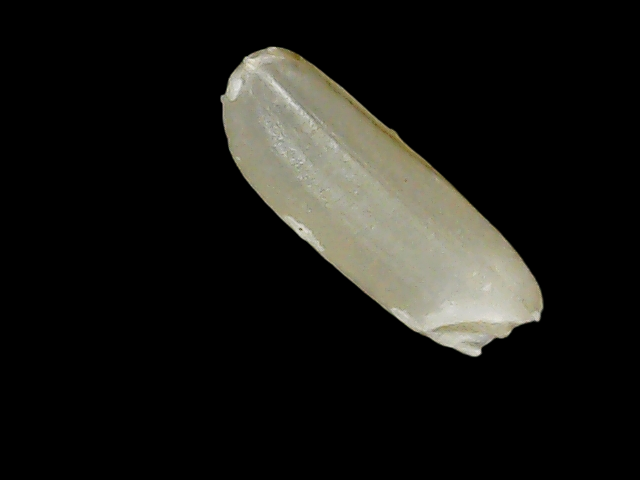
Rice variety: Binadhan7